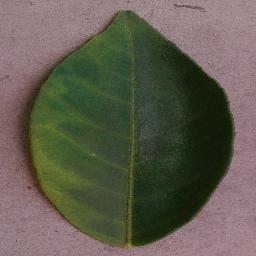
Label: Orange___Haunglongbing_(Citrus_greening)